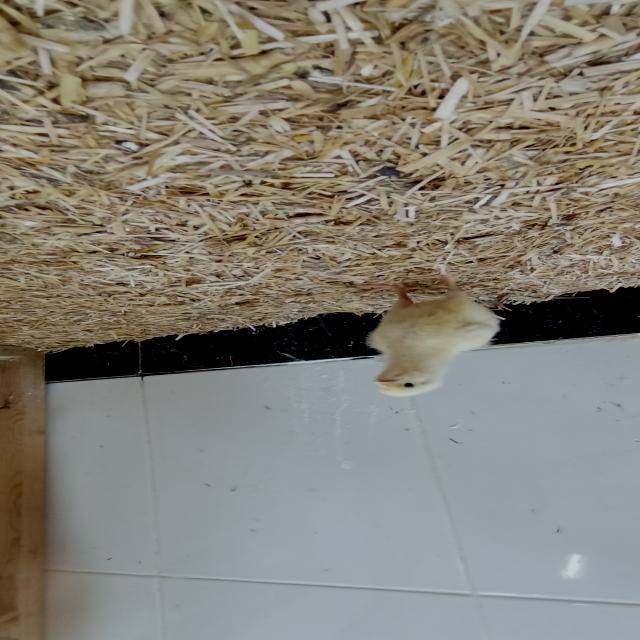
Weight: 120 g